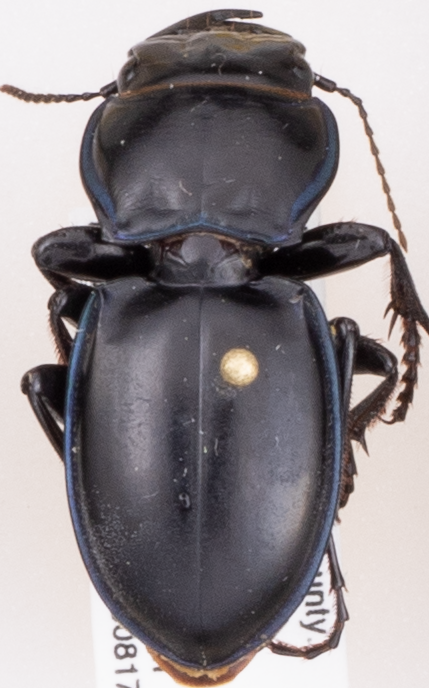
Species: Pasimachus elongatus
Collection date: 2015-08-17
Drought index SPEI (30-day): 0.318
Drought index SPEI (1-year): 0.454
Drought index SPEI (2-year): -0.27